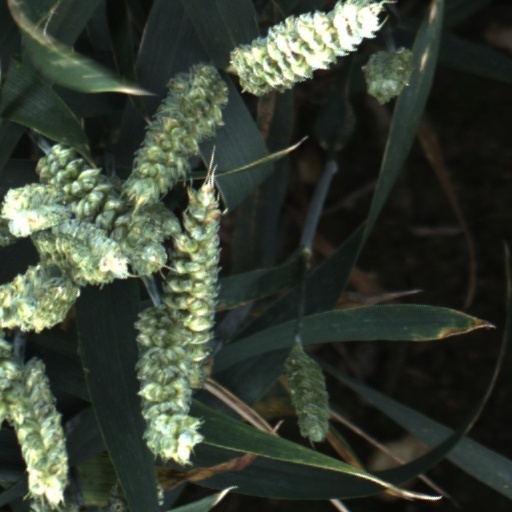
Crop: wheat